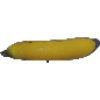
Label: Banana 1